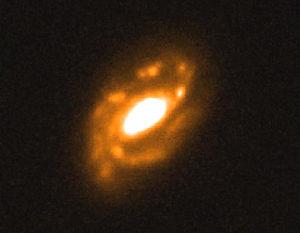
Voici une liste de galaxies spirales notables, classée en fonction de leur nom, de la constellation hôte, de la magnitude apparente et de la classification morphologique des galaxies.
ISOHDFS 27 est la galaxie spirale la plus massive du champ profond de Hubble Sud. D'un diamètre de 130 000 années-lumière, elle est située à environ 6 milliards d'a.l. de la Terre dans la constellation du Toucan.